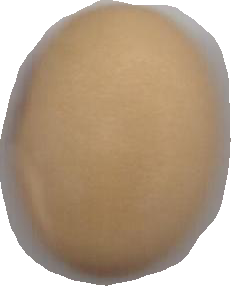
Variety: Anjasmoro